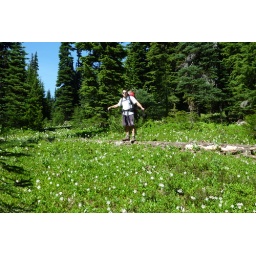
Me in a field of Avalanche Lillies treading lightly by only walking on the log to get there.